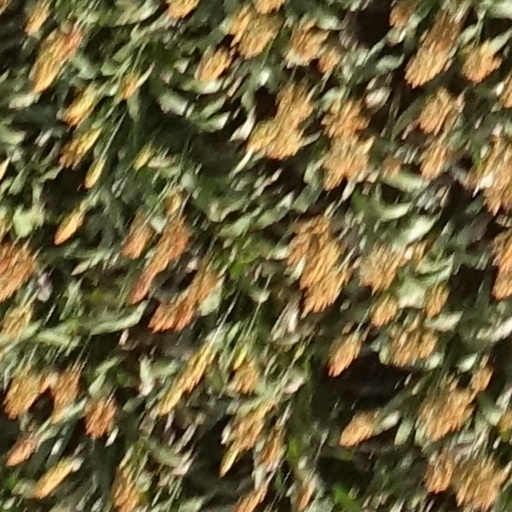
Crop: sorghum